Visa policy of Georgia

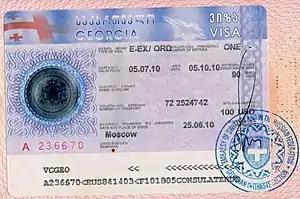
Georgian visa

Visitors to Georgia must obtain a visa from Georgian diplomatic missions unless they are citizens of one of the visa-exempt countries or one of the countries whose citizens may obtain an e-Visa.